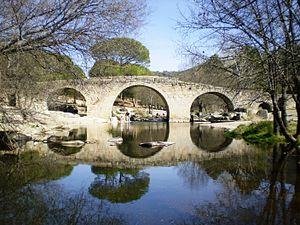
Le Cofio est un cours d’eau espagnol d'une longueur de 56 km qui coule dans la communauté autonome de Castille-et-León et de Madrid.